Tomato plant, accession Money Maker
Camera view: bottom (45 deg); turntable rotation: 240 degrees
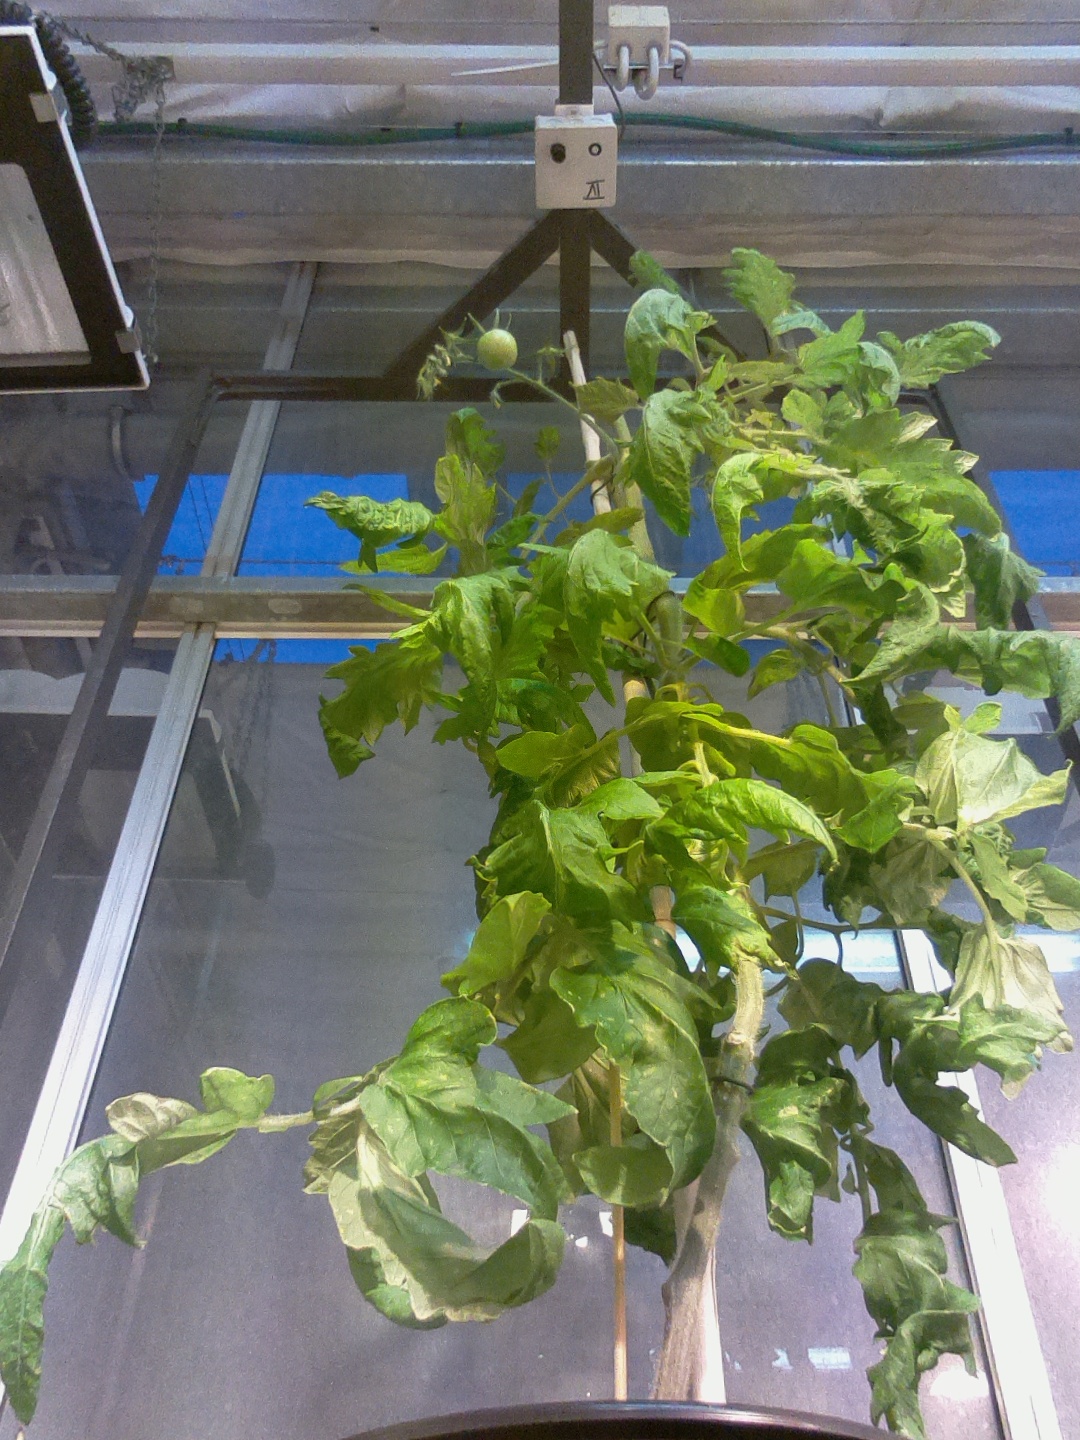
BBCH growth stage 79: 90% -100% of final fruit size